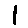
Label: 1